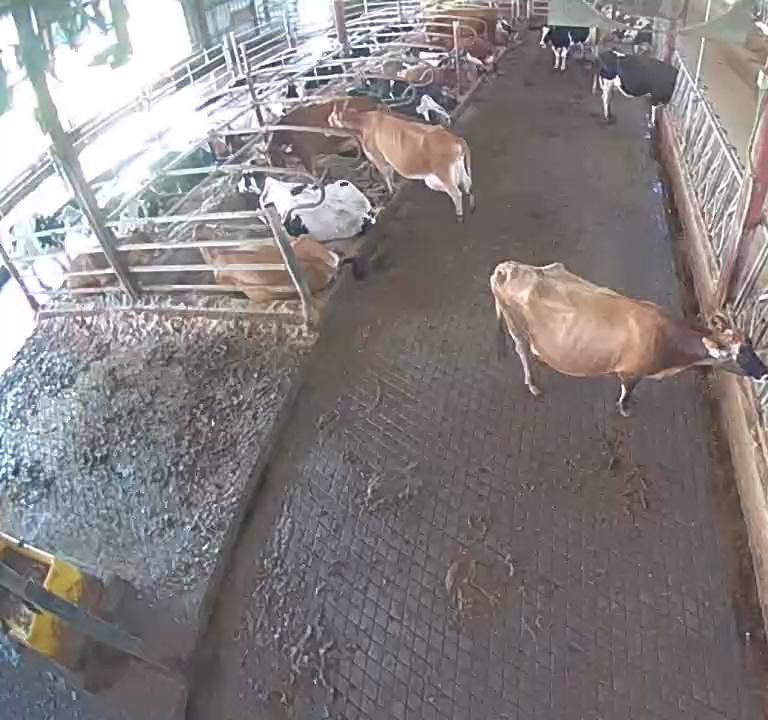
Number of cows: 11